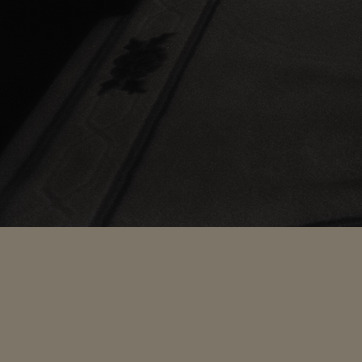
Material: carpet